IMAM Ro.37

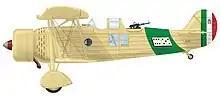
IMAM Ro.37bis of the 105ª Squadriglia AO Regia Aeronautica, the Second Italo-Abyssinian War

In the meantime, the Ro.37 also served in the Spanish Civil War, with the first ten arriving in late 1936. Another 26 (possibly 58) went to this theatre and were used for many missions and tasks. They were used as assault aircraft, even though they were unarmoured. The results were satisfactory and some were even converted to a single-seat machine for use as attack fighters. The two-seat versions were used as heavy fighters, providing protection for S.81 bombers from Republican I-15s. It is not known if there were any air-to-air victories.